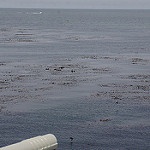
Scene: Outdoor